Robert S. Shankland

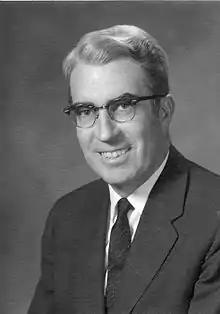
Shankland c. 1969

Robert Sherwood Shankland (January 11, 1908 – March 1, 1982) was an American physicist and historian.